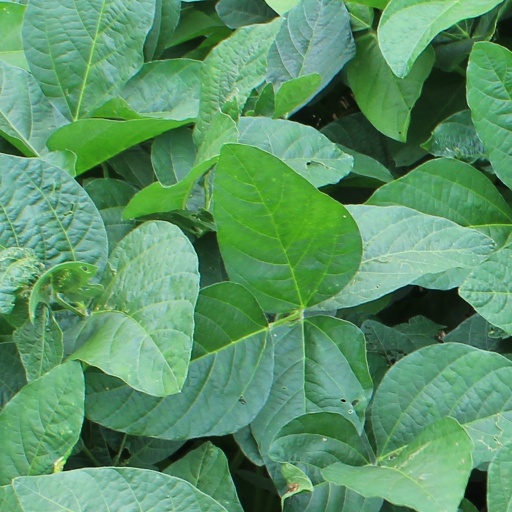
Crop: soybean